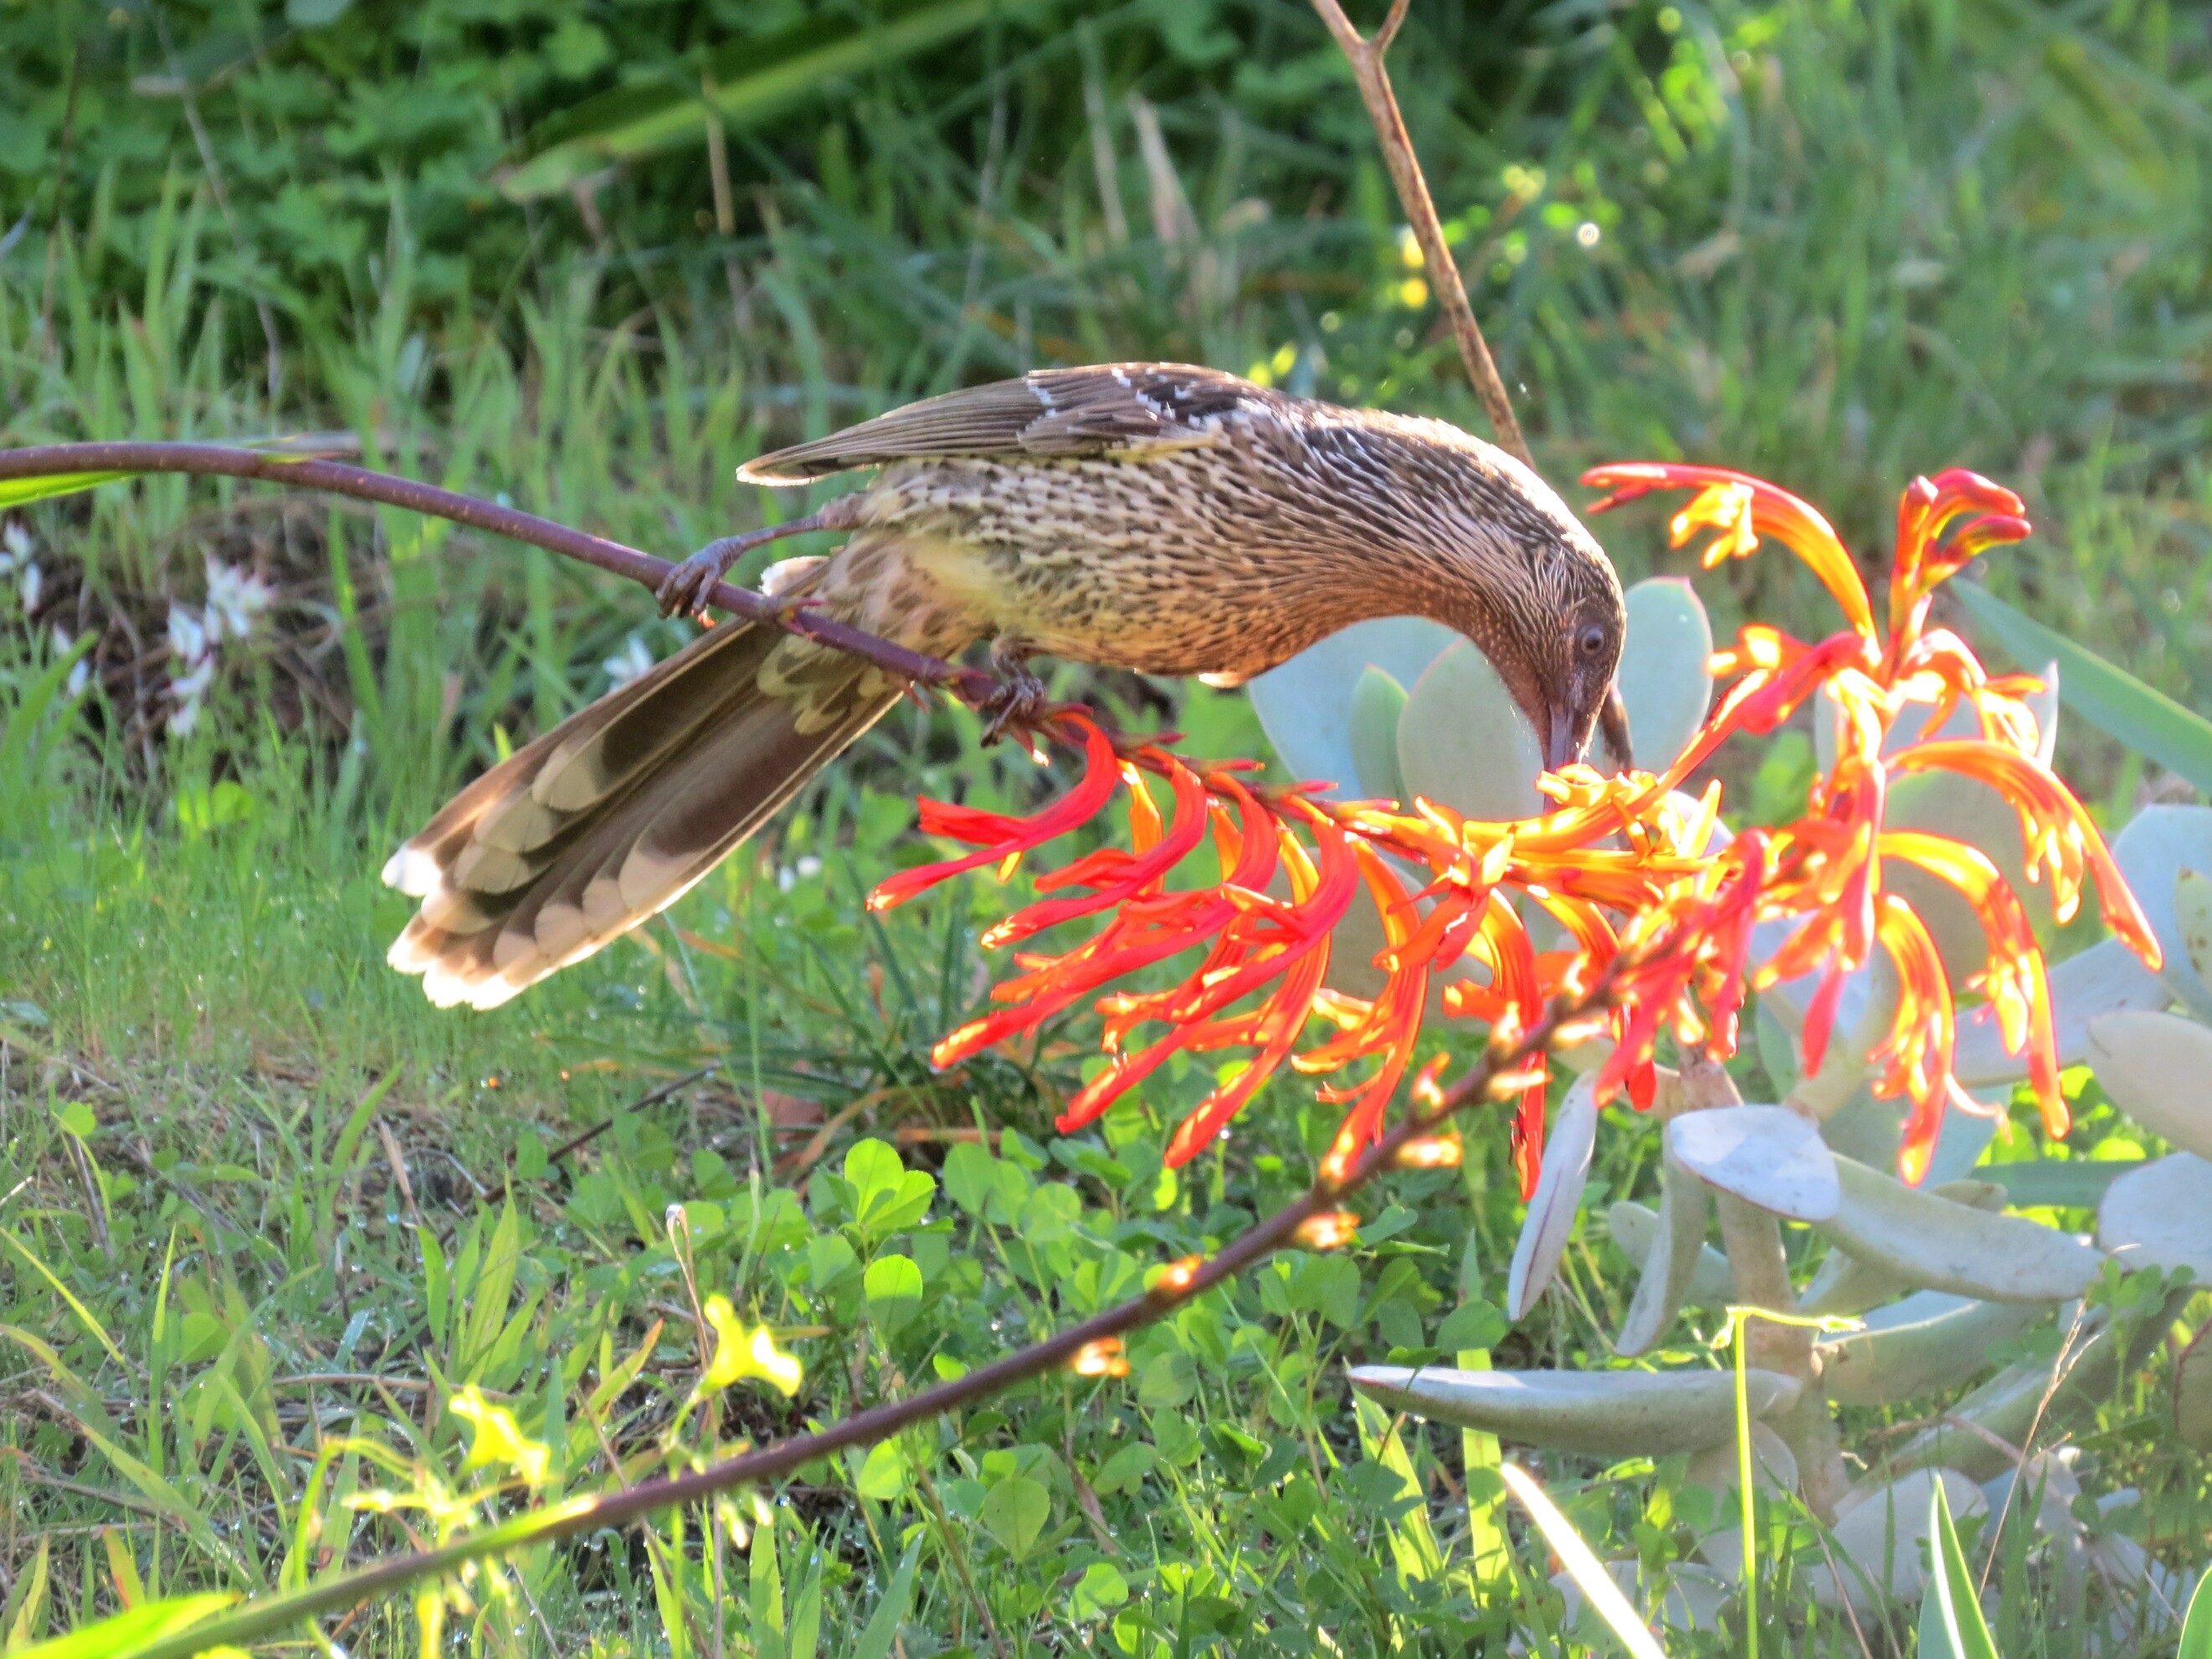
bird, flower, wildlife, fauna, vertebrate, water bird, snipe, shorebird, south australia, little wattle bird, goolwa, honey eater, perching bird